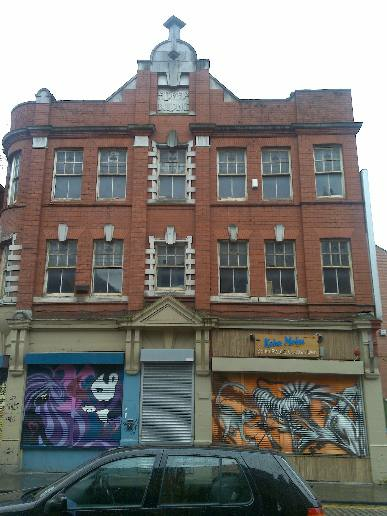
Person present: No